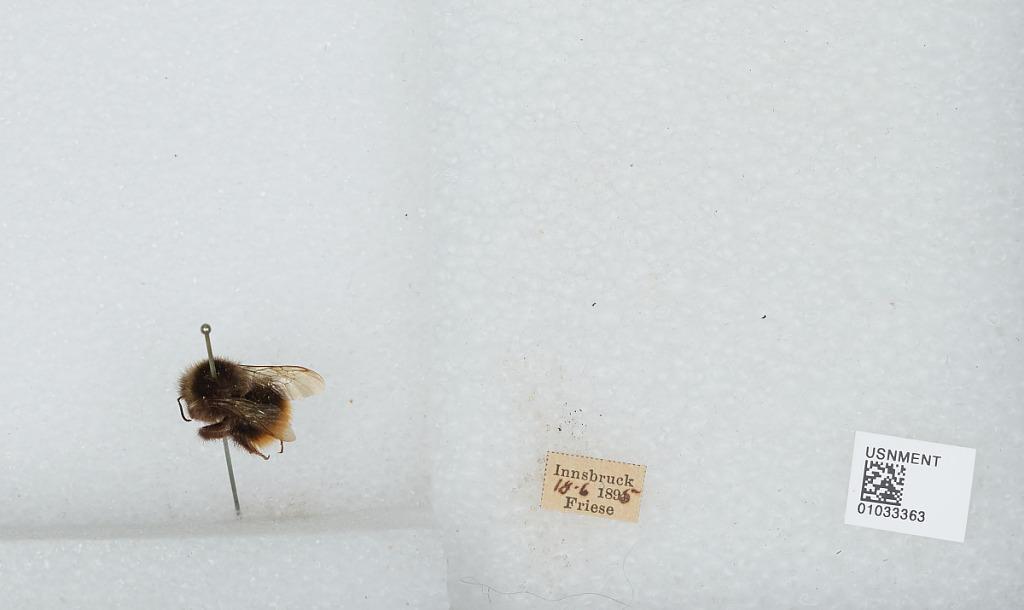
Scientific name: Bombus (Melanobombus) sichelii Radoszkowski
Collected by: Friese
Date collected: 1895-6-18
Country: Austria
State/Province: Tyrol
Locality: Innsbruck
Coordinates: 47.27, 11.38